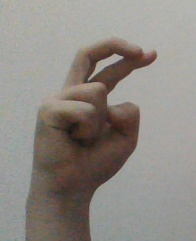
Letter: zay